Bénigne Basset Des Lauriers

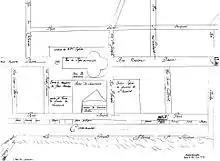
DollierRuesMontreal

Bénigne Basset Des Lauriers ( 1639 – 4 August 1699) was born in France and gained historic importance after he emigrated to New France in 1657.